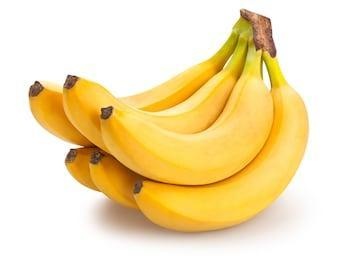
Label: banana